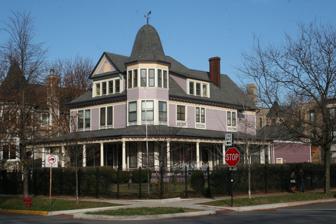
Building: Dr. Wallace C. Abbott House
Country: United States of America
Year built: 1891
Building in Illinois, United States Dr. Wallace C. Abbott House Building from corner Location within Greater Chicago Show map of Greater Chicago Dr. Wallace C. Abbott House (Illinois) Show map of Illinois Dr. Wallace C. Abbott House (the United States) Show map of the United States General information Architectural style Queen Anne-Style Location 4605 N Hermitage Ave Ravenswood, Chicago , Illinois Country United States Coordinates 41°57′55″N 87°40′20″W / 41.96528°N 87.67222°W / 41.96528; -87.67222 Construction started 1890 Completed 1891 Client Dr. Wallace C. Abbott Technical details Floor count 3 Design and construction Architect(s) Dahlgren and Lievendahl Chicago Landmark Designated March 1, 2006 The Dr. Wallace C. Abbott House was designated a landmark by the city of Chicago, Illinois on March 1, 2006. The home was built in 1891 for the founder of Abbott Laboratories . In 2019, it was described as a private, "7,000-square-foot Victorian, which has five bedrooms, solar panels and a rentable coach house and is prominent on a corner lot that's the equivalent of 4.9 standard 25-by-125-foot Chicago lots." A replica of the house exists on the Abbott Laboratories corporate campus in Green Oaks, Illinois . The replica contains some elements taken from the original, including the front door, a fireplace mantel, some stained glass, and a steppingstone, engraved with the name Wallace Abbott, for getting into and out of carriages. The replica is closed to the public. References